Koshanpye

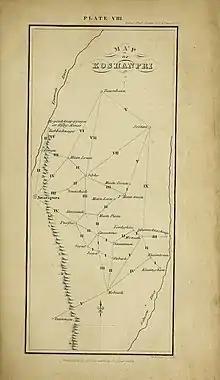
"Map of Koshanpri" in "Edinburgh Philosophical Journal, X", 1824

Koshanpye, also called Kopyidoung, is a historical name in Burmese literature which means "nine Shan states". The name was first introduced to western readers by Francis Buchanan-Hamilton in the "Edinburgh Philosophical Journal, X", year of 1824.